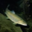
Label: trout